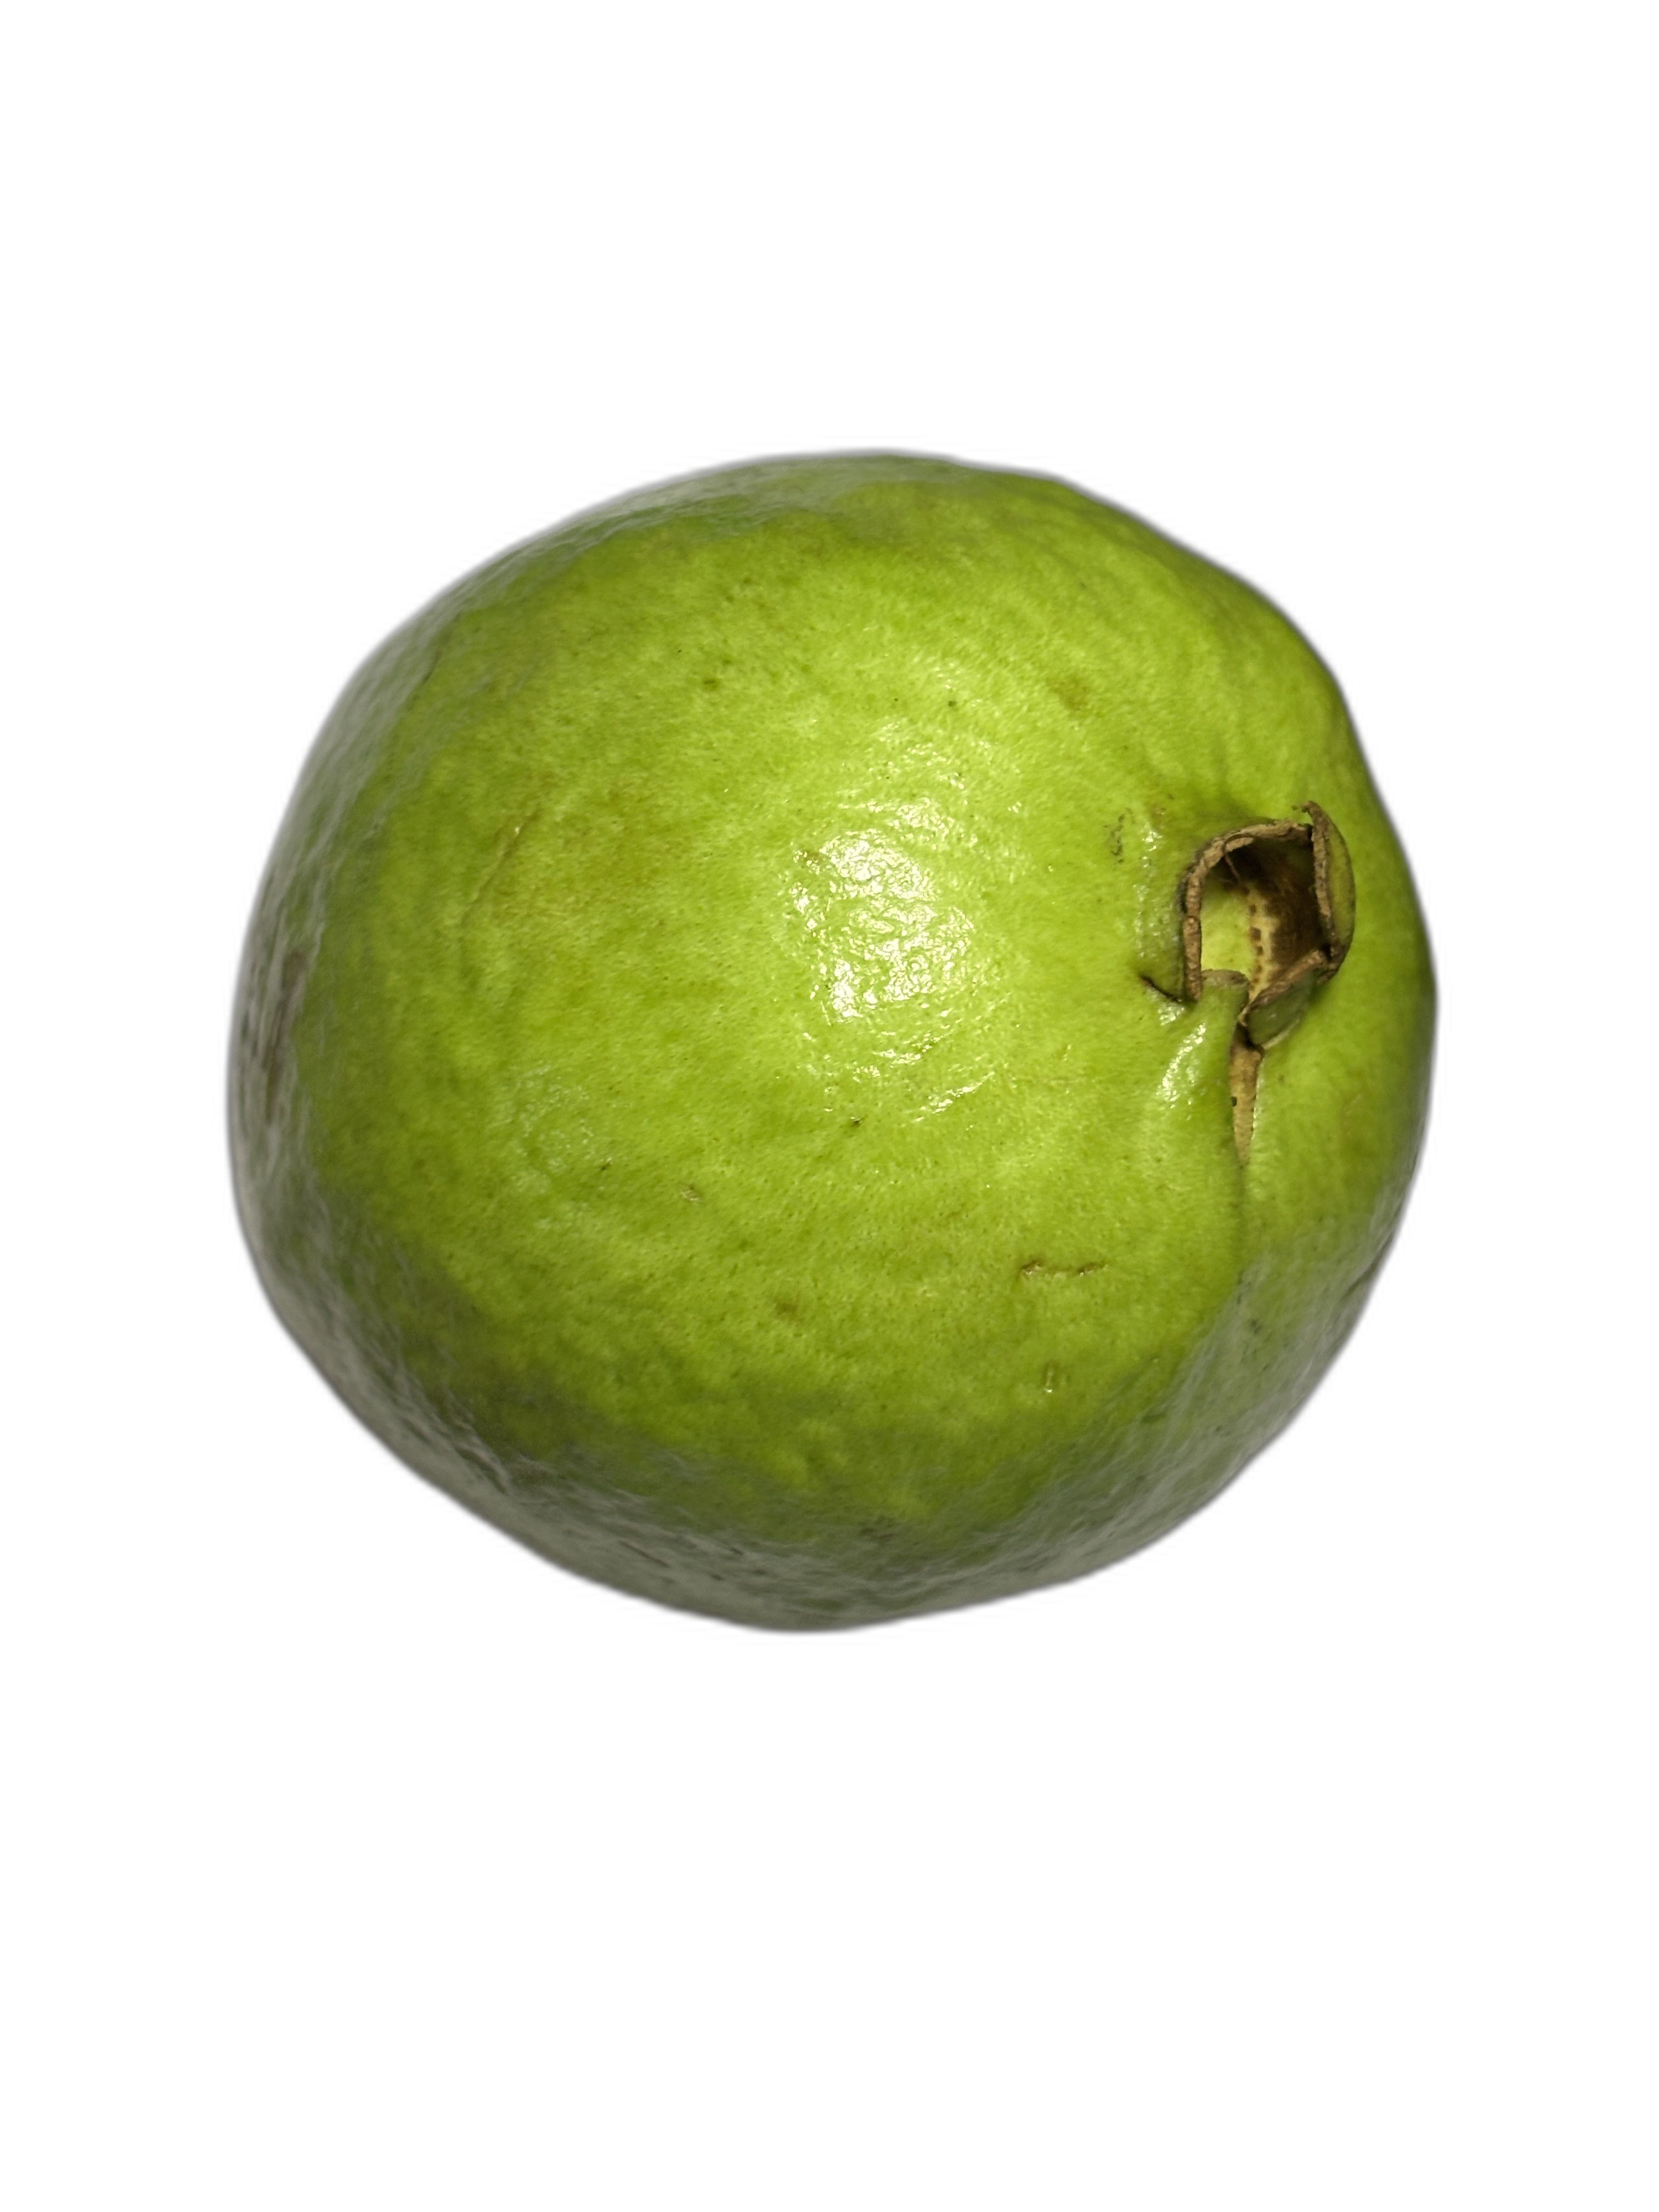
Plant part: fruit
Disease: Healthy